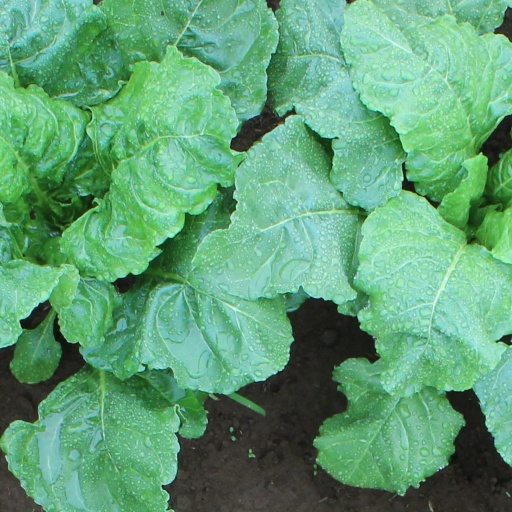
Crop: sugar beet